Vespa

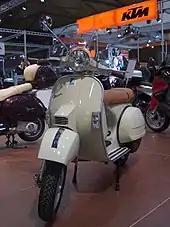
T5 Millennium from the PX series

Vespas came in two sizes, referred to as "largeframe" and "smallframe". The smallframe scooters came in 50 cc, 90 cc, 100 cc, and 125 cc versions, all using an engine derived from the 50 cc model of 1963, and the largeframe scooters in 125 cc, 150 cc, 160 cc, 180 cc, and 200 cc displacements using engines derived from the redesigned 125 cc VNA engine from 1957.